John William Ashe

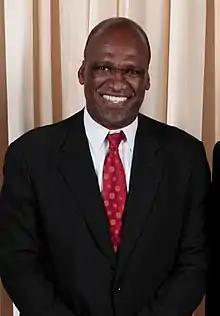
Ashe in 2009

John William Ashe (20 August 1954 – 22 June 2016) was an Antiguan diplomat and politician. He was the President of the United Nations General Assembly at its 68th session, which ran September 2013 to September 2014. He was also President of the UNICEF Executive Board in 2012. He served as Permanent Representative to the United Nations in New York of Antigua and Barbuda between 1995 and 2004.